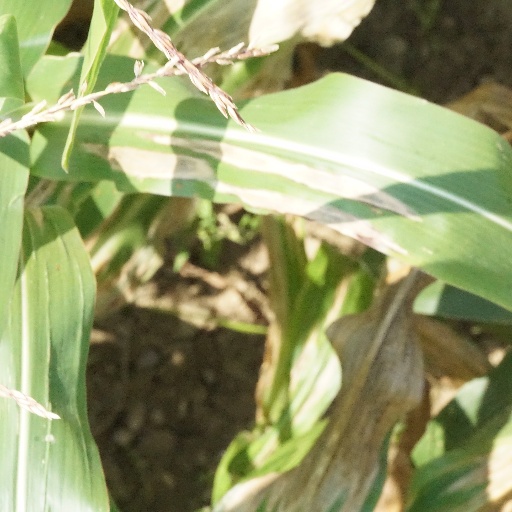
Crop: maize; corn